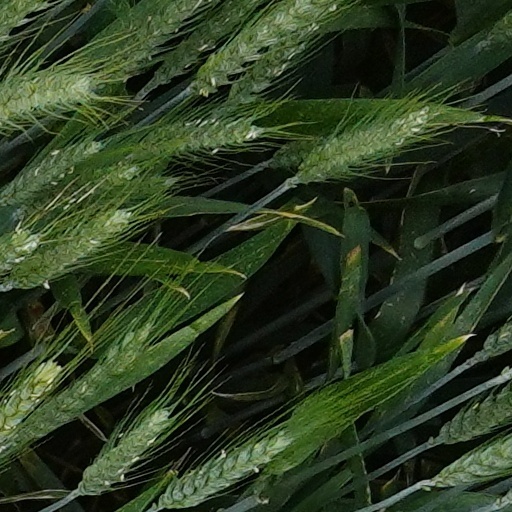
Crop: wheat